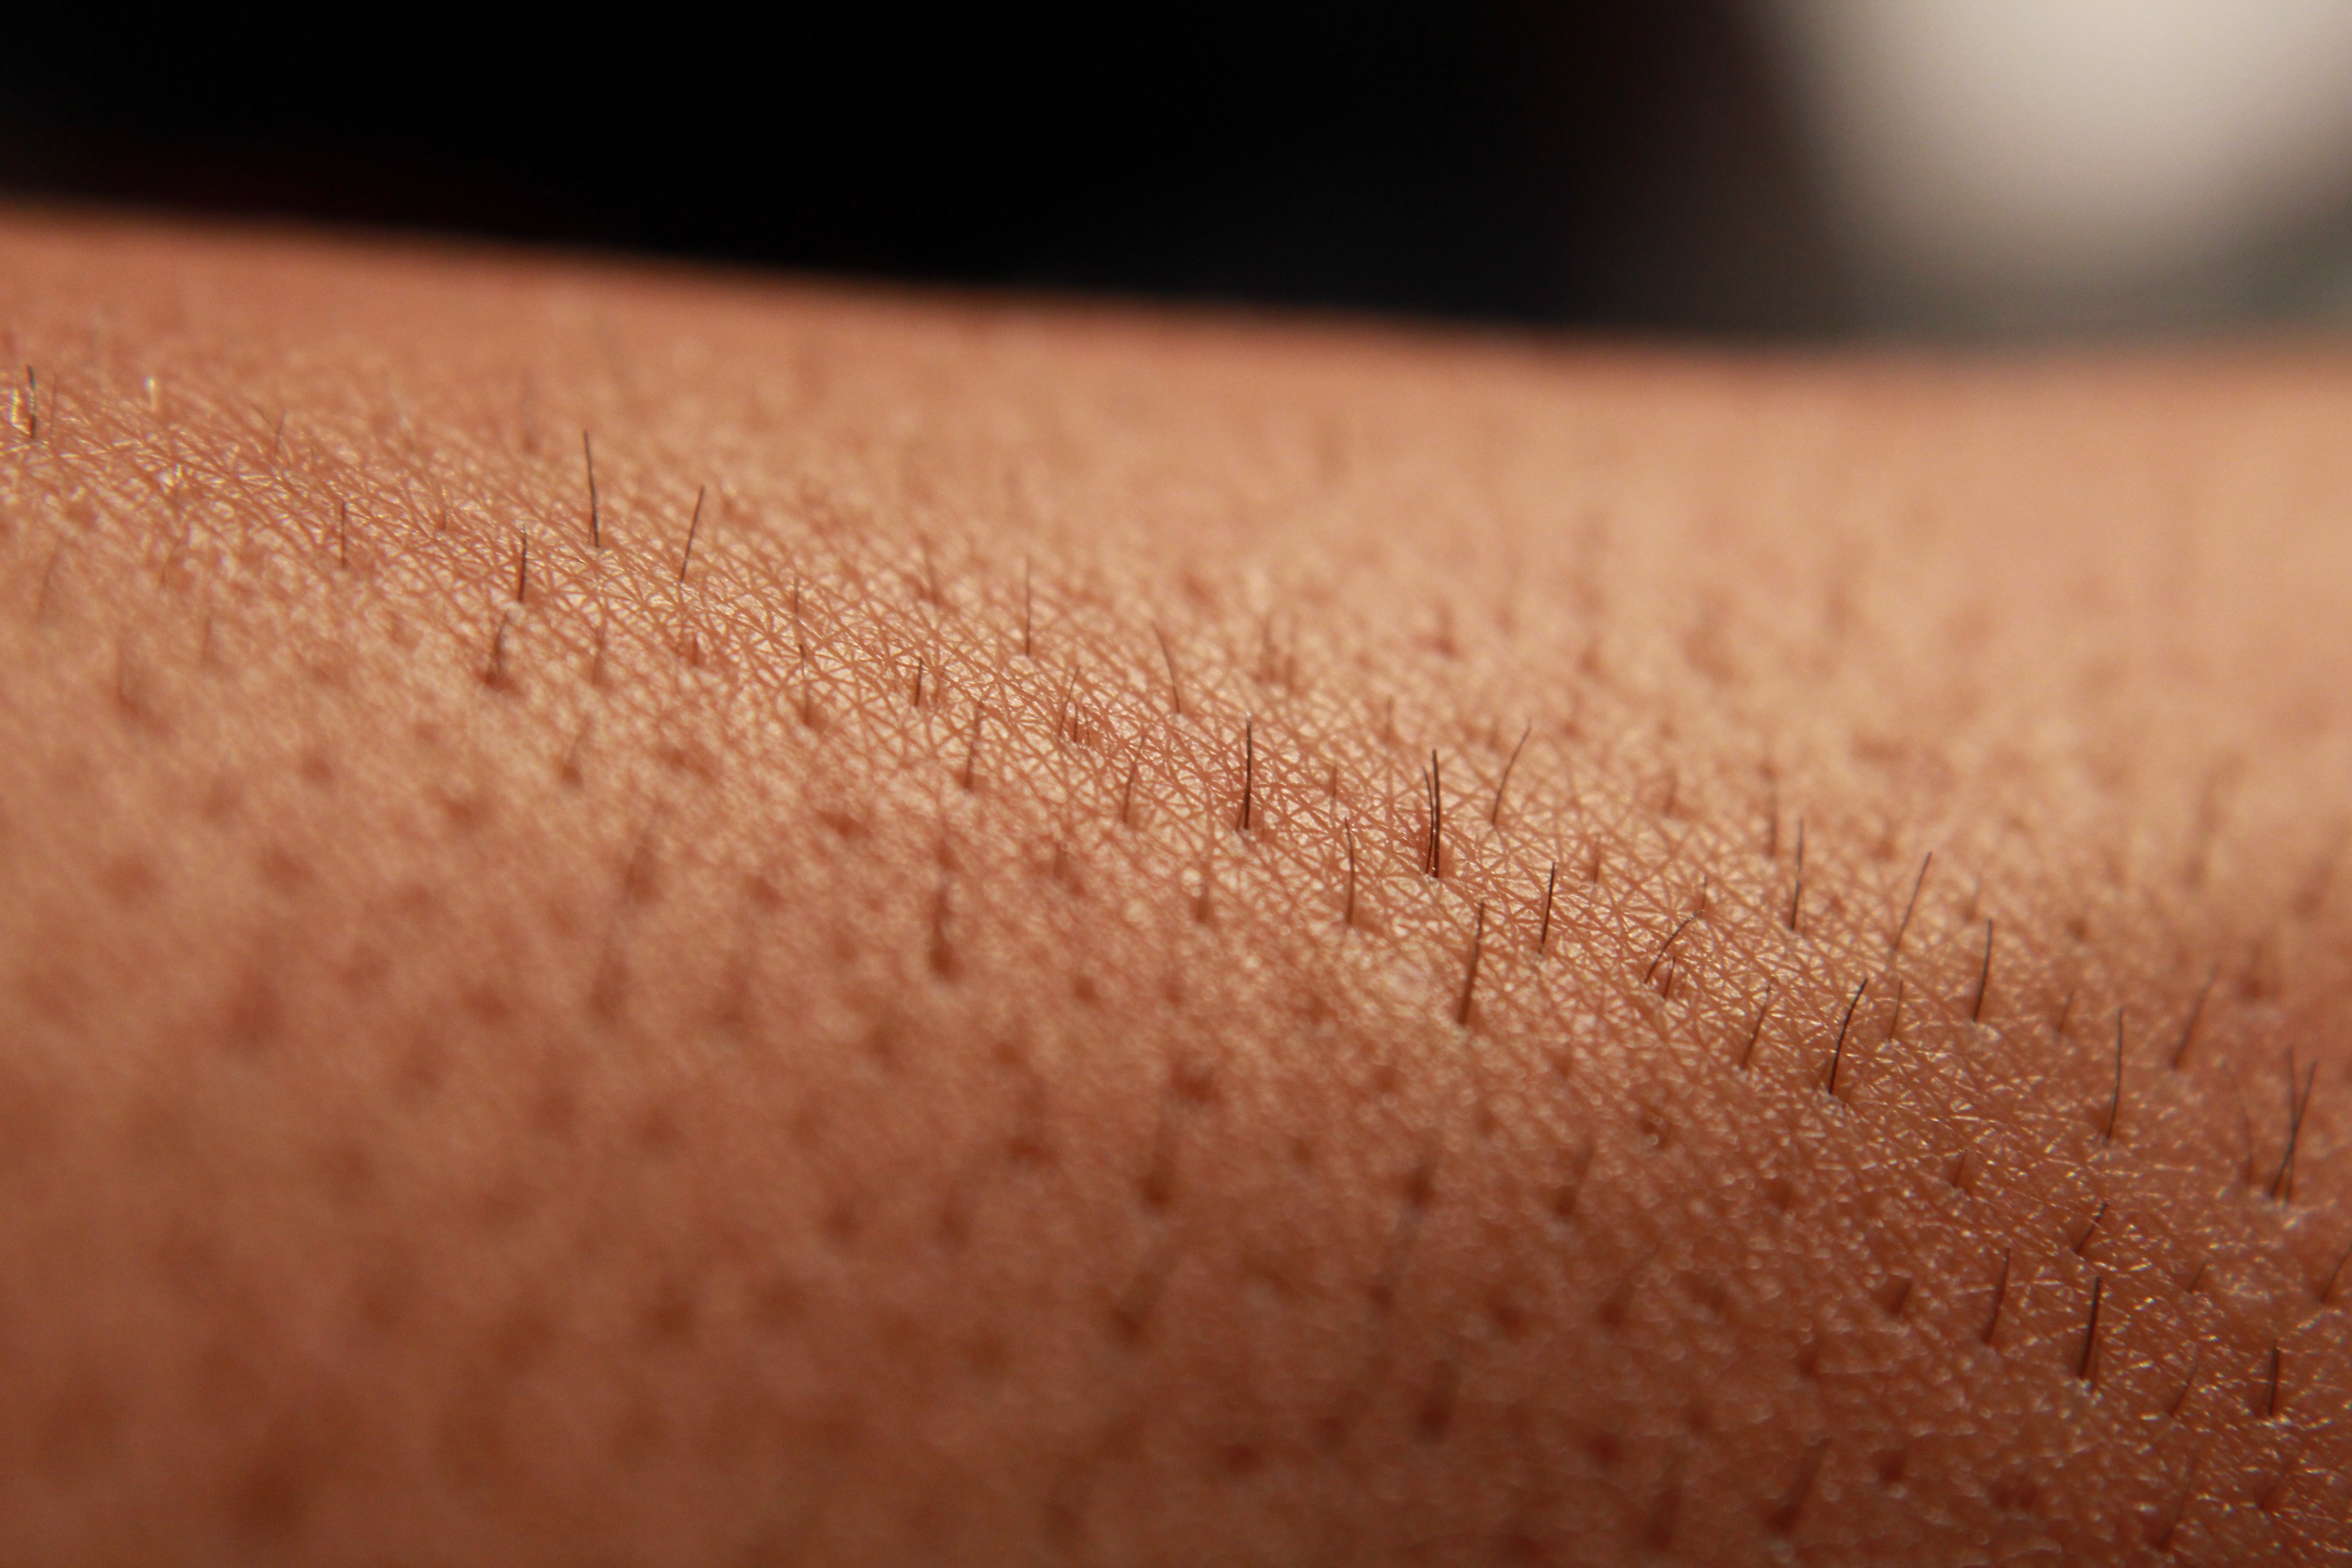
hand, hair, photography, finger, color, human, arm, lip, close up, human body, face, nose, cheek, eye, skin, beauty, organ, macro photography